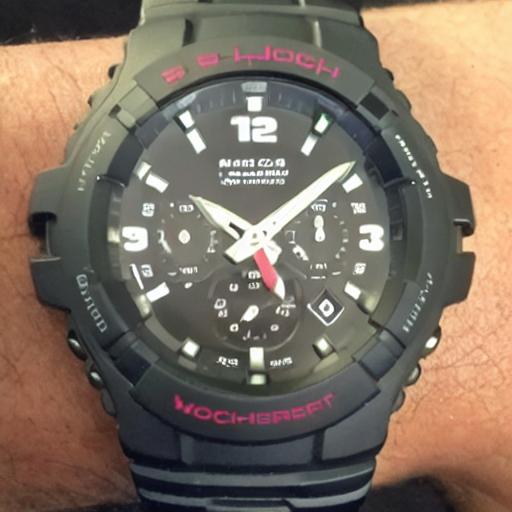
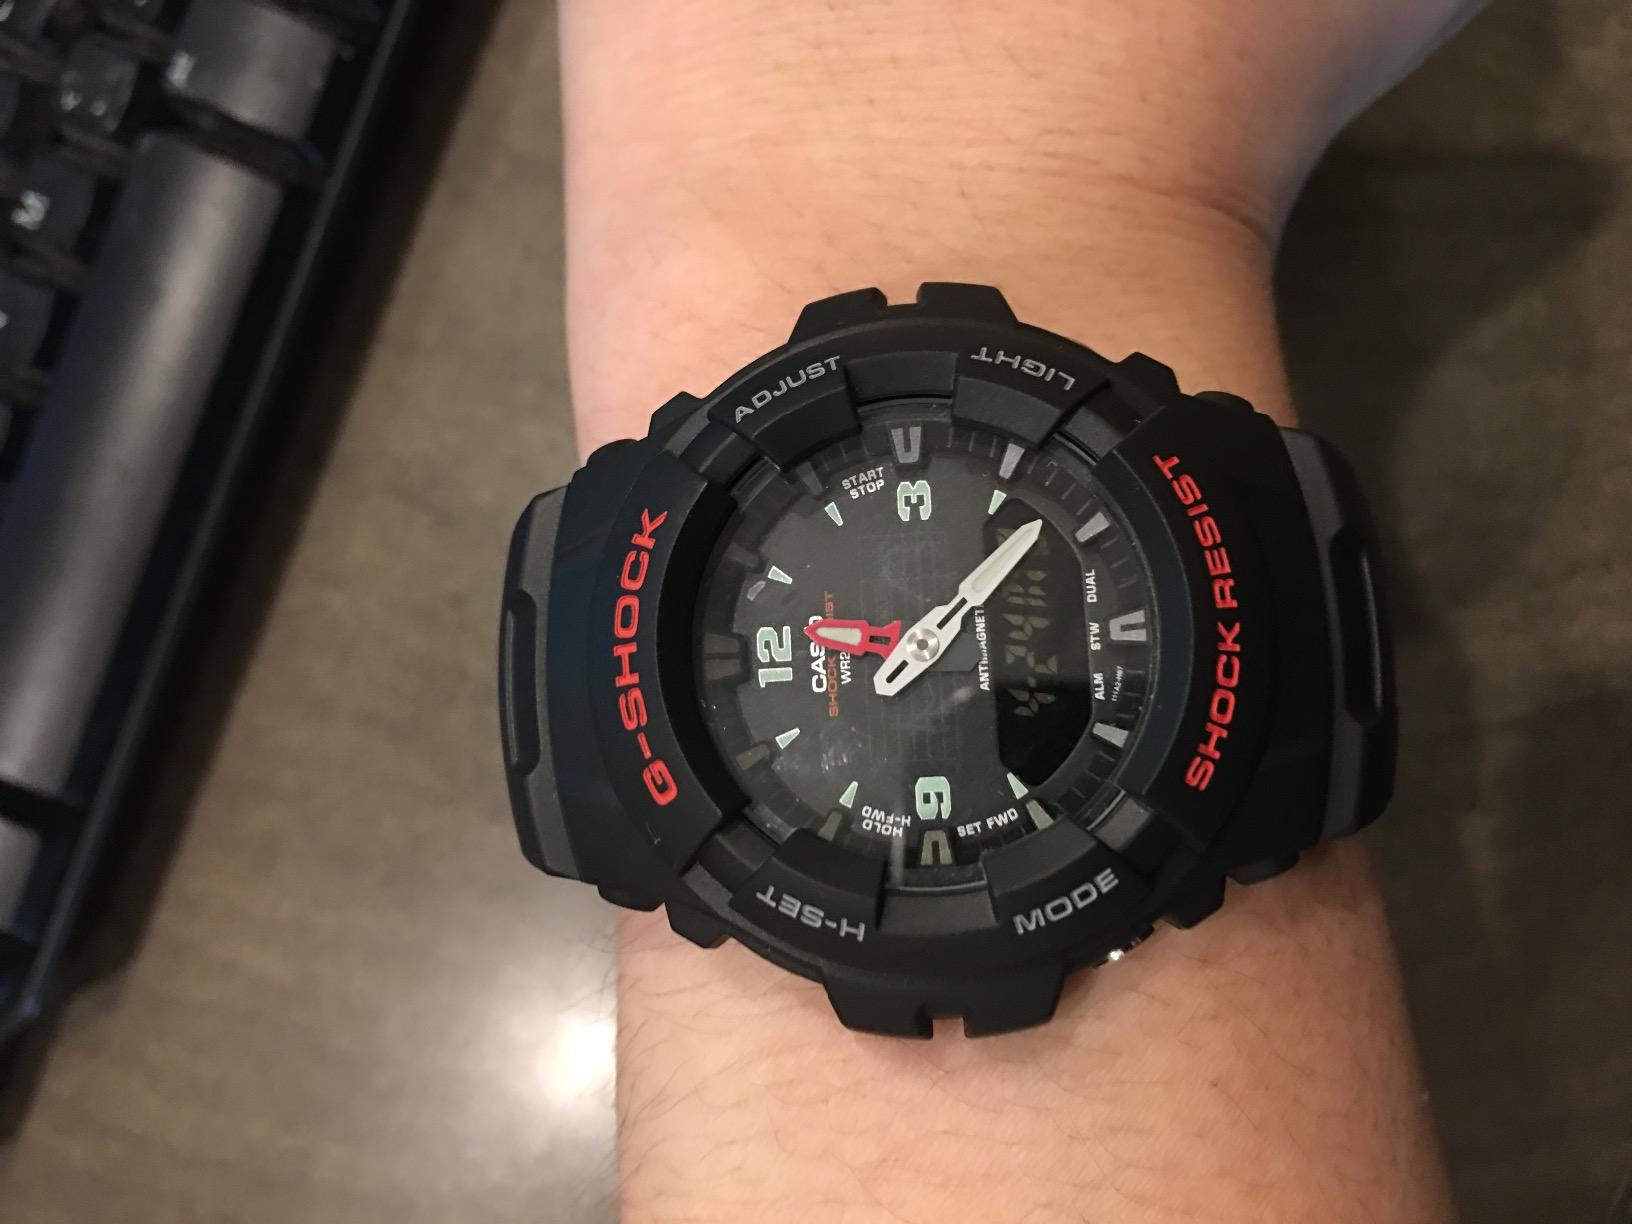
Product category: accessories_watch
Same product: no